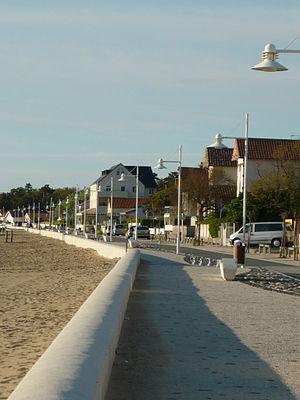
La plage de Marennes un soir d'été (17)
Marennes est une ancienne commune du Sud-Ouest de la France, située dans le département de la Charente-Maritime en région Nouvelle-Aquitaine. Ses habitants sont appelés les Marennais et les Marennaises. Le 1ᵉʳ janvier 2019, elle fusionne avec Hiers-Brouage pour former la commune nouvelle de Marennes-Hiers-Brouage.